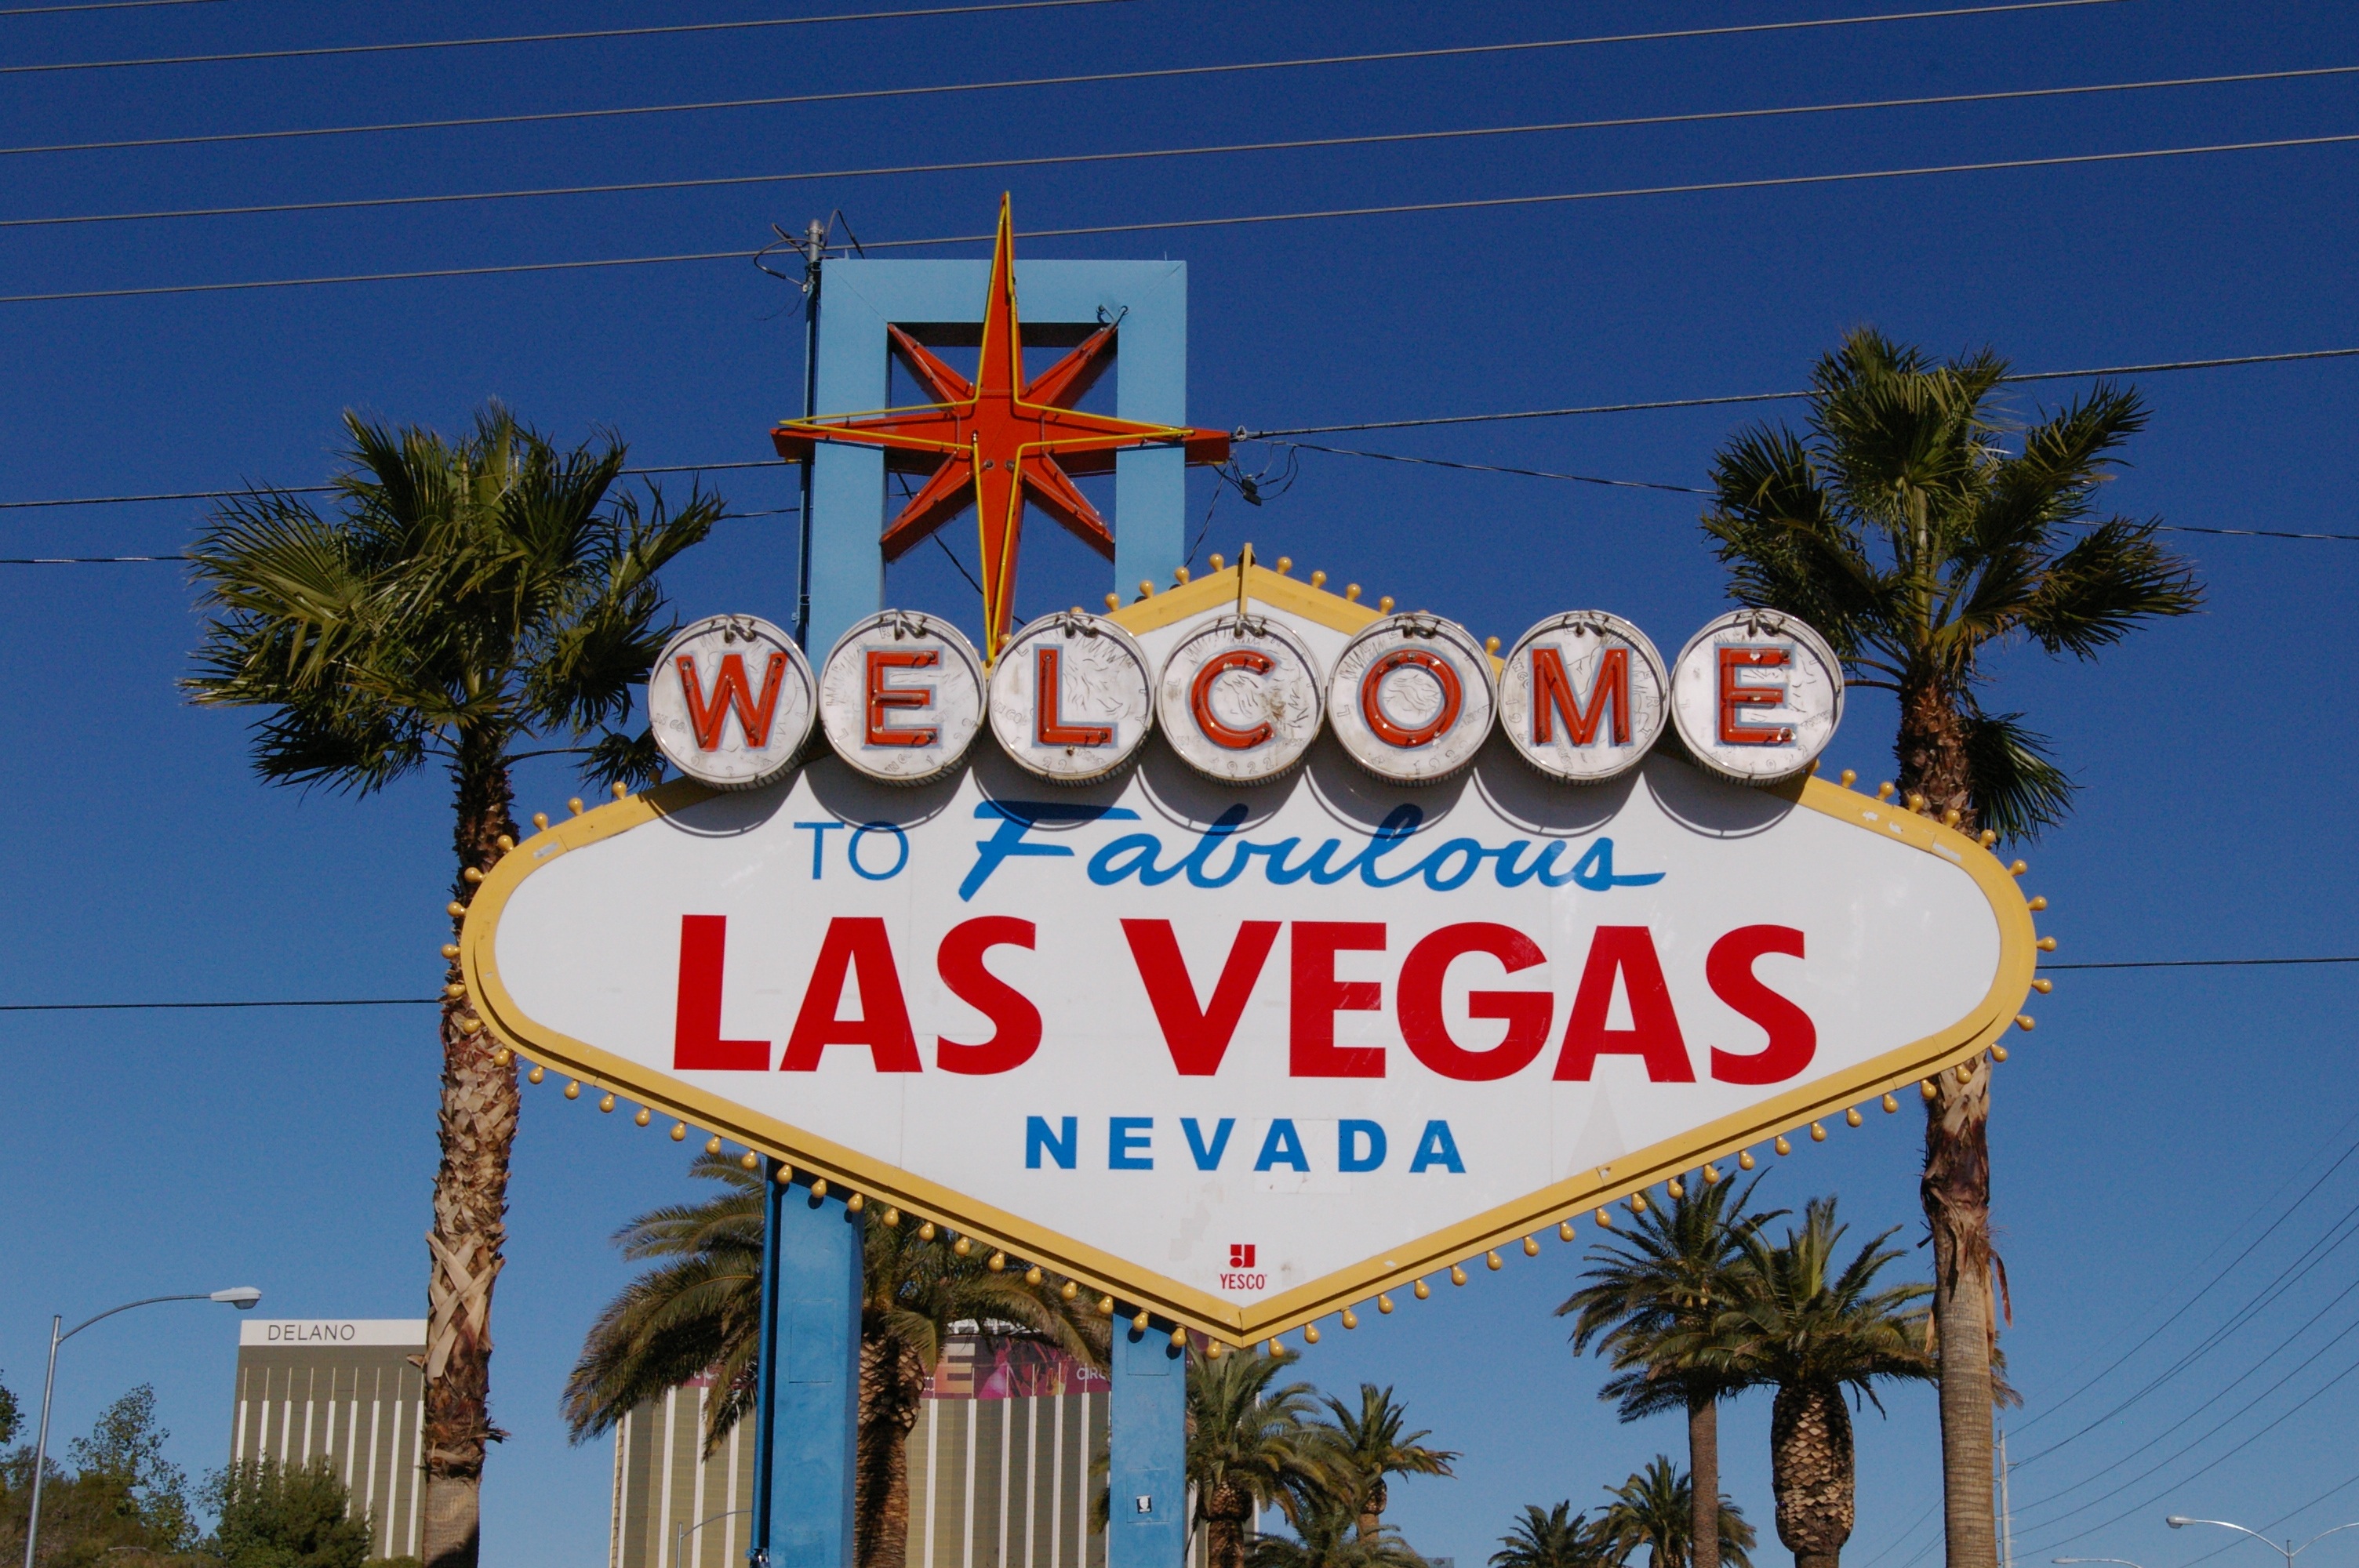
advertising, sign, amusement park, signage, neon, resort, welcome, las, vegas, nevada, fabulous, las vegas, traffic sign, las vegas strip, las vegas sign, welcome to las vegas